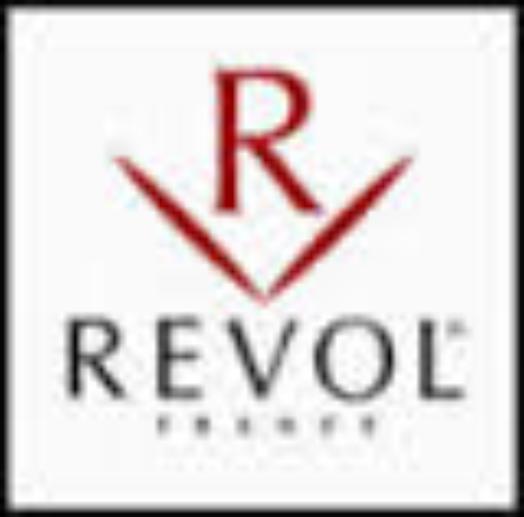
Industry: Necessities